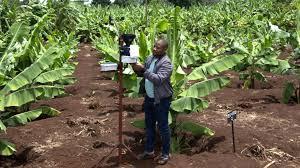
Hili ni shamba ya ndizi, bado ni changa. Mtu anaonekana kuwa afisa wa kilimo, amesimama karibu na mlingoti ulio na vidude. Anaonekana akirekodi mambo kadhaa.